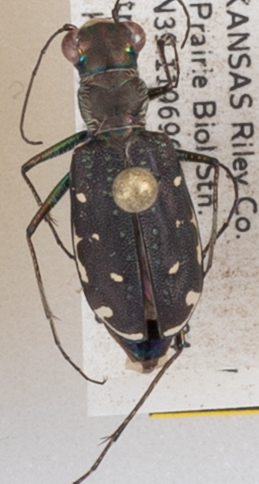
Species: Cicindela punctulata
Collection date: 2018-07-05
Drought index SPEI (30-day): -2.09
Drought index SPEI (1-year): -2.01
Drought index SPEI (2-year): -0.946